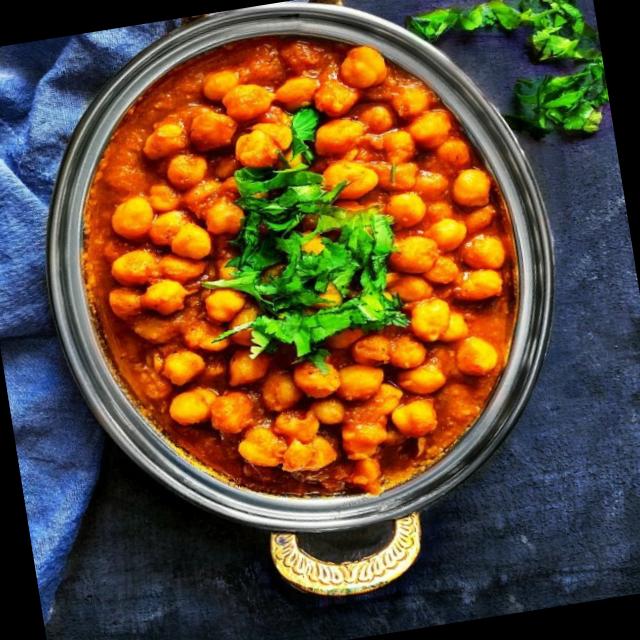
Dish: chole